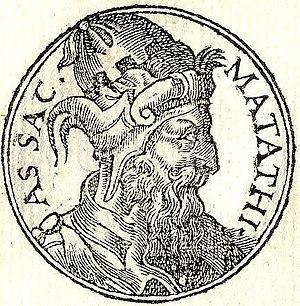
Mattathias est un dirigeant politico-religieux juif du IIᵉ siècle av. J.-C., et le fondateur de la dynastie des Hasmonéens.